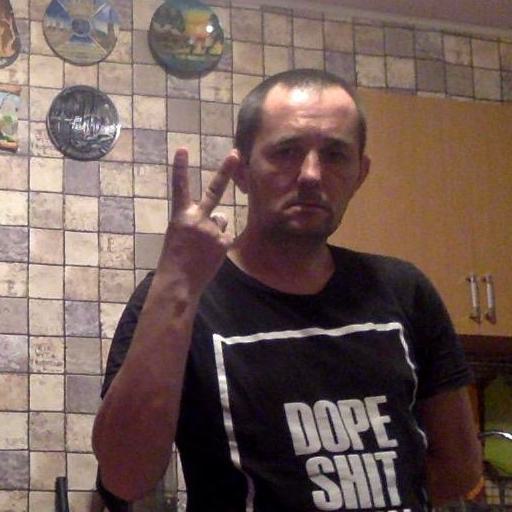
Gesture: peace_inverted